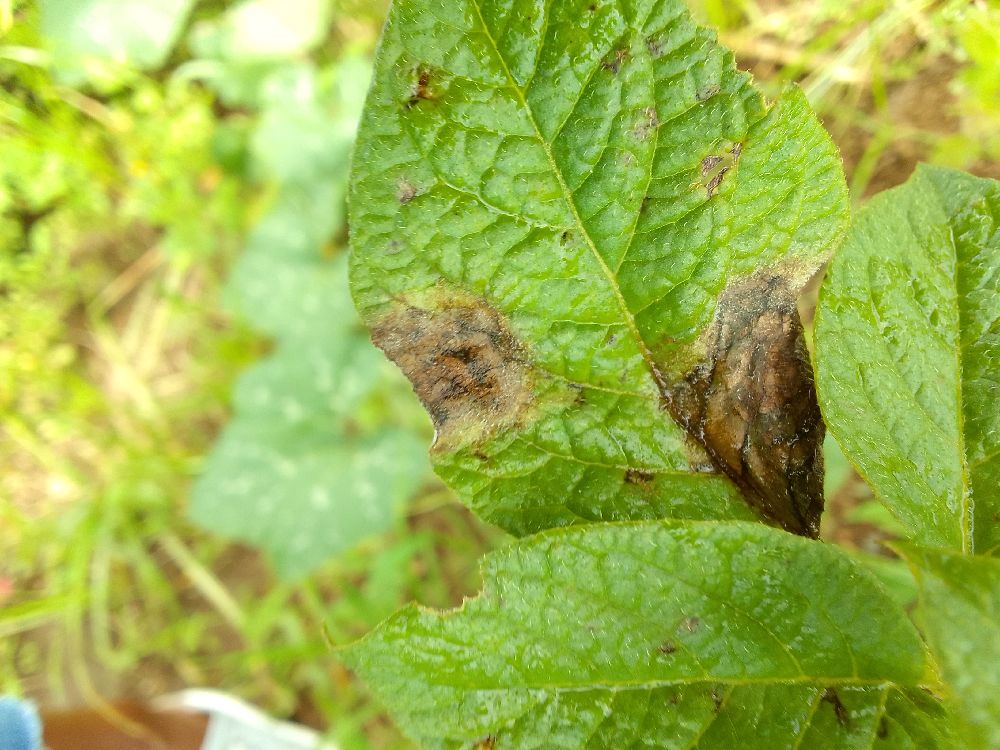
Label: Late blight